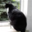
Label: cat